Cyrix 5x86

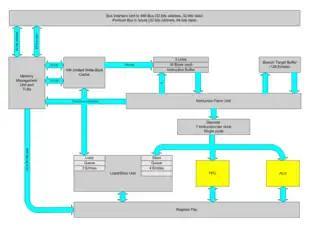
The Cyrix 5x86 architecture.

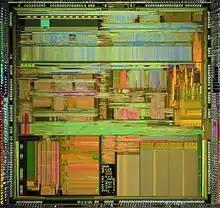
A die shot of Cyrix 5x86.

100 MHz capable edition for 33 MHz (33×3), and 50 MHz (50×2) front side bus